Sean Hearne

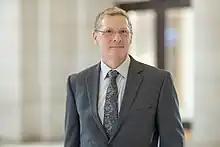
Sean Hearne, December 2023, Union Station, Washington DC

Sean Hearne is an American born physicist, who is the President and CEO of the Southeastern Universities Research Association (SURA) and served as the 43’rd president of the Materials Research Society. Hearne was elected to be a fellow of the American Physical Society in 2020 and a fellow in the American Association for the Advancement of Science in 2024.